Sanaa

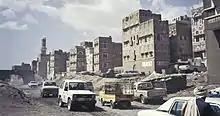
View of Wadi as-Sailah street in 1988, with the minaret of the al-Mahdi Mosque visible in the background

Sanaa's new areas were physically different from the quarters of the old city. Many of the Yemenis who had migrated to the Gulf states had worked in construction, where they had become well-acquainted with Western and Egyptian techniques. When they returned to Yemen, they brought those techniques with them. New construction consisted of concrete and concrete block houses with multi-lite windows and plaster decorations, laid out in a grid pattern. Their amenities, including independence from extended families and the possibility of owning a car, attracted many families from the old city, and they moved to the new districts in growing numbers. Meanwhile, the old city, with its unpaved streets, poor drainage, lack of water and sewer systems, and litter (from the use of manufactured products, which was becoming increasingly common), was becoming increasingly unattractive to residents. Disaster struck in the late 1970s — water pipes were laid to bring water into the old city, but there was no way to pipe it out, resulting in huge amounts of groundwater building up in the old city. This destabilized building foundations and led to many houses collapsing.